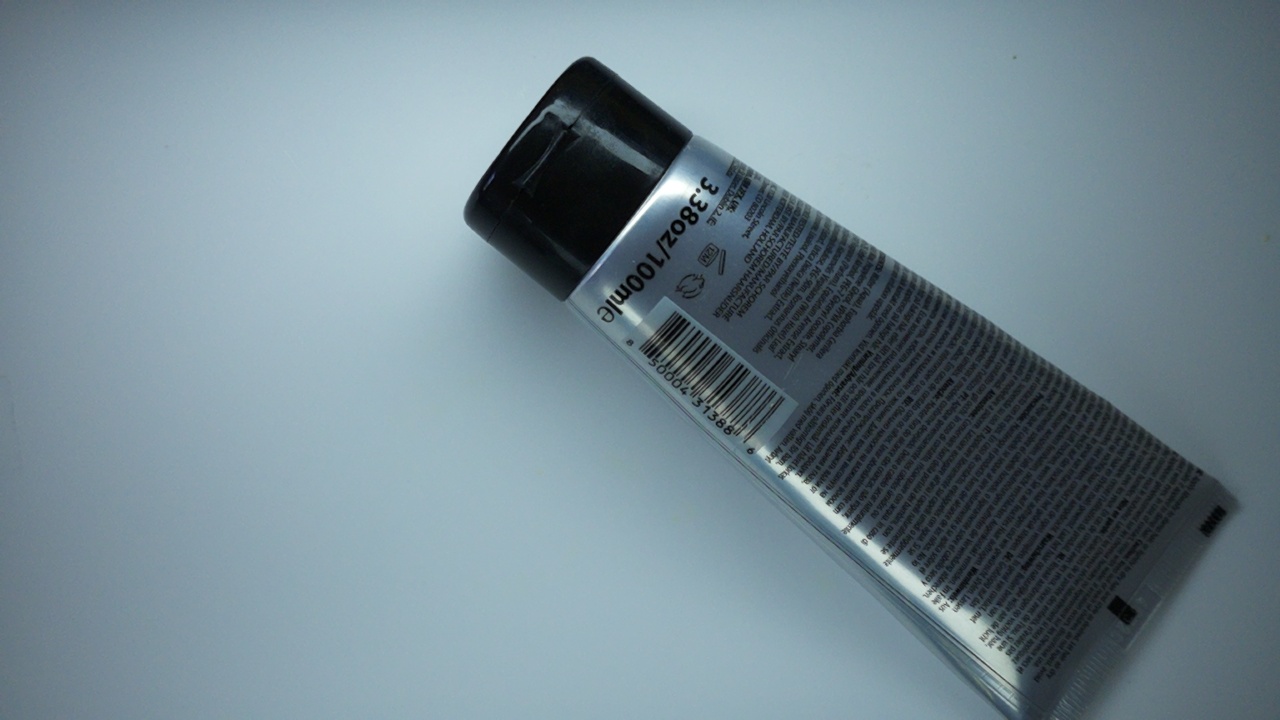
Label: trash